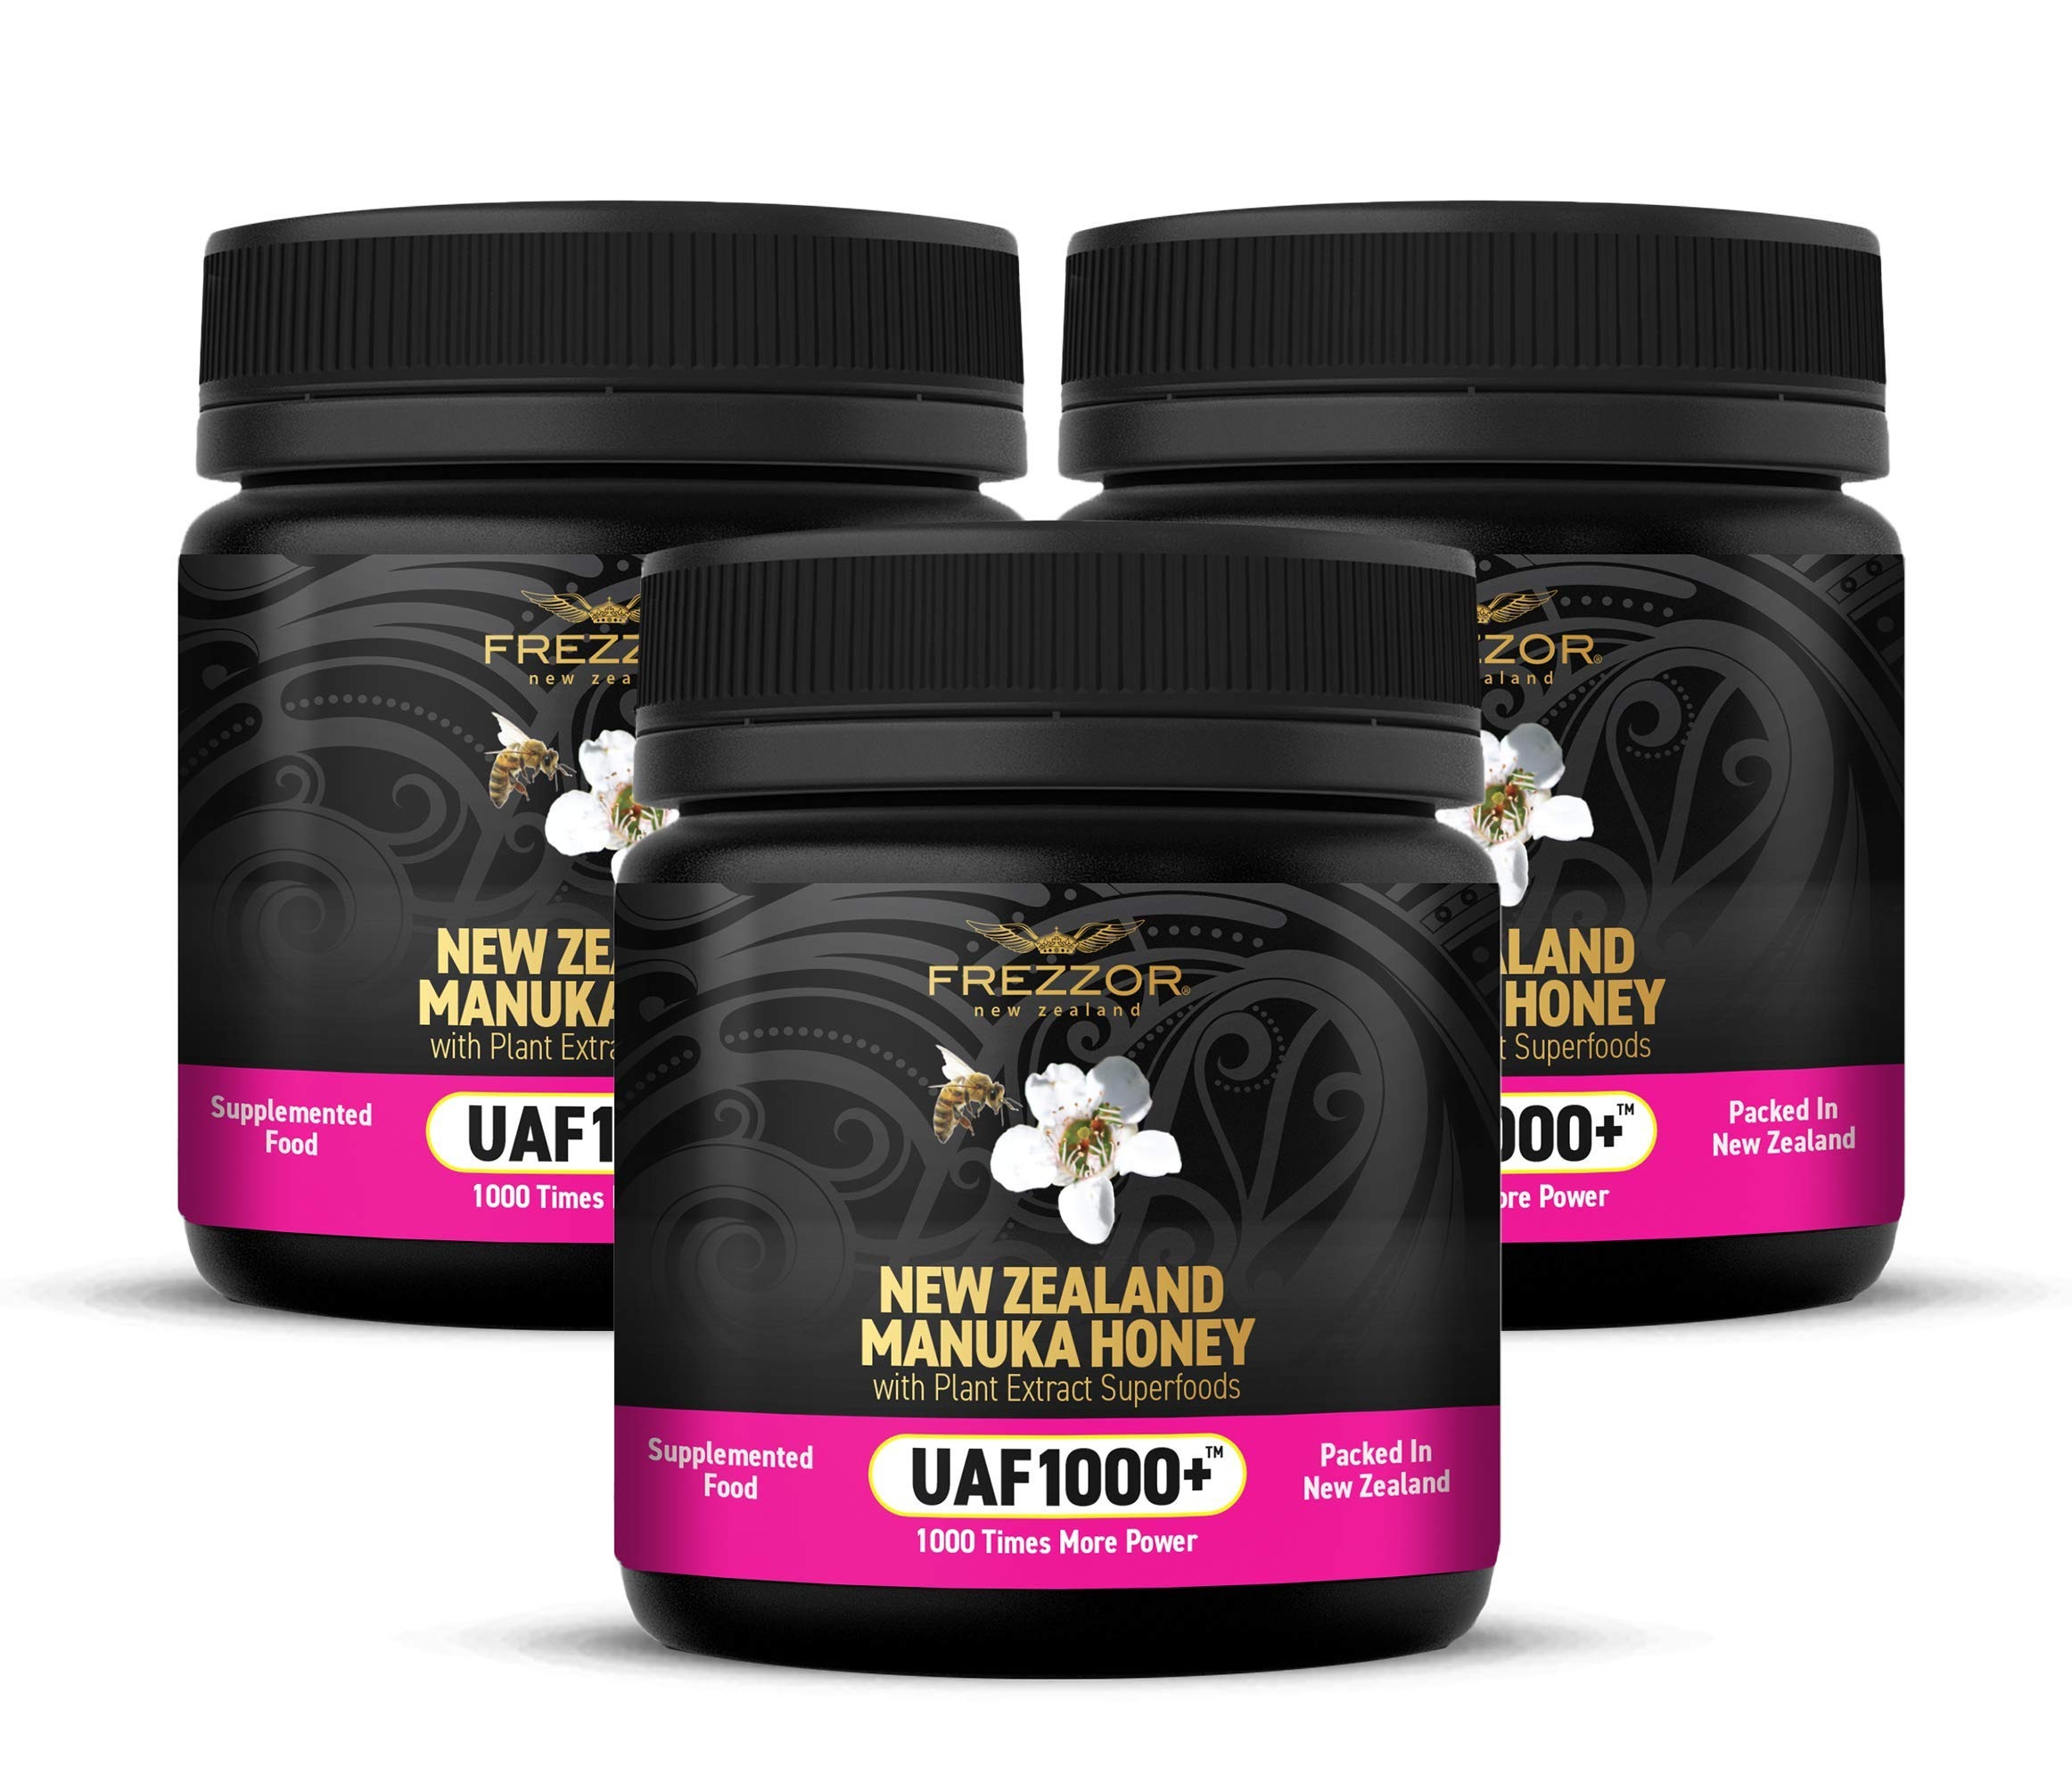
Item Name: FREZZOR Certified Raw New Zealand Manuka Honey with UAF1000+ (8.8oz/250g) 1000x More Power, Greatest Gift to Support Everyday Wellness, Superfood, 3 Jars
Bullet Point 1: 100% NEW ZEALAND RAW MANUKA HONEY: Our authentic unfiltered manuka honey meet New Zealand's strict export and quality assurance standards for raw honey. Our honey, containing UAF1000+ shown to be 39% more potent and biologically active than standard manuka honey.
Bullet Point 2: BEST TASTING MANUKA HONEY: Thousands of our customers report that this is the best tasting Manuka Honey on the market. They love the taste of our UAF1000+. It tastes wonderful and satisfying, with smooth and rich lasting flavors unlike any other honey.
Bullet Point 3: USES: Simply add raw unfiltered honey to your smoothies, hot tea, coffee, or simply enjoy by the spoonful. Use it as a natural honey sweetener for meals. Great as a morning wellness.
Bullet Point 4: 100 YEARS COLLECTING MANUKA HONEY: Our family of FREZZOR beekeepers have been collecting manuka honey for over 100 years from the pristine native forests of New Zealand. Our cold processing of the raw honeycomb preserves the miracle properties of this wonderful honey.
Product Description: We serve the only Honey Manuka in the world utilizing New Zealand blackcurrant, kiwi, boysenberry, grape seed, pine bark, and fulvic minerals. High-Quality Taste FREZZOR New Zealand Manuka Honey UAF1000+ tastes wonderful satisfying, blasting with smooth and rich lasting flavors. Pure & Natural Superfood Ingredients Raw Manuka Honey, Blackcurrant Extract, Kiwifruit Extract, Boysenberry Extract, Grape Seed Extract, Pine Bark Extract, Fulvic Acid.
Value: 3.0
Unit: Count

Price: 116.97